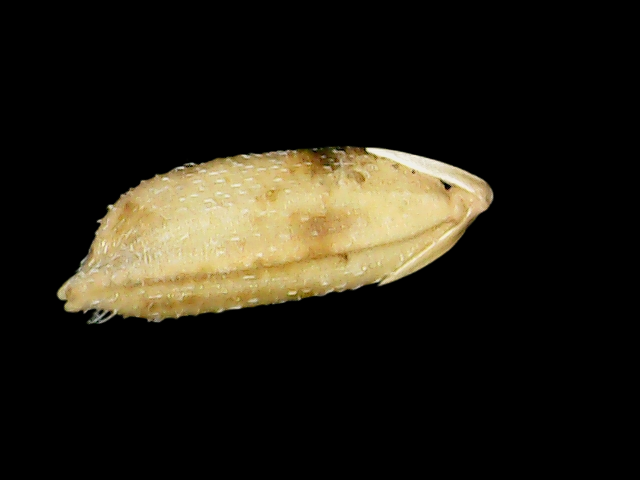
Rice variety: Bd51